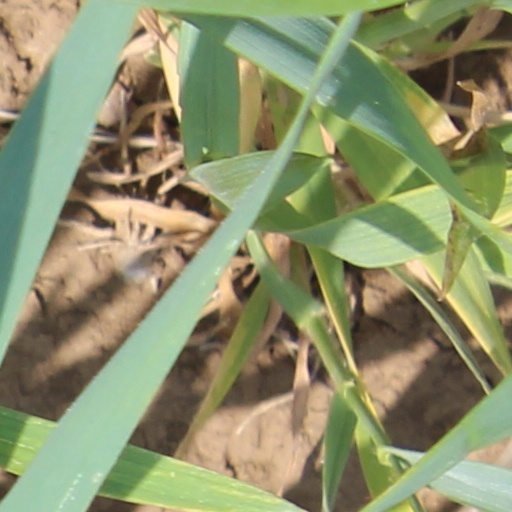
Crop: wheat